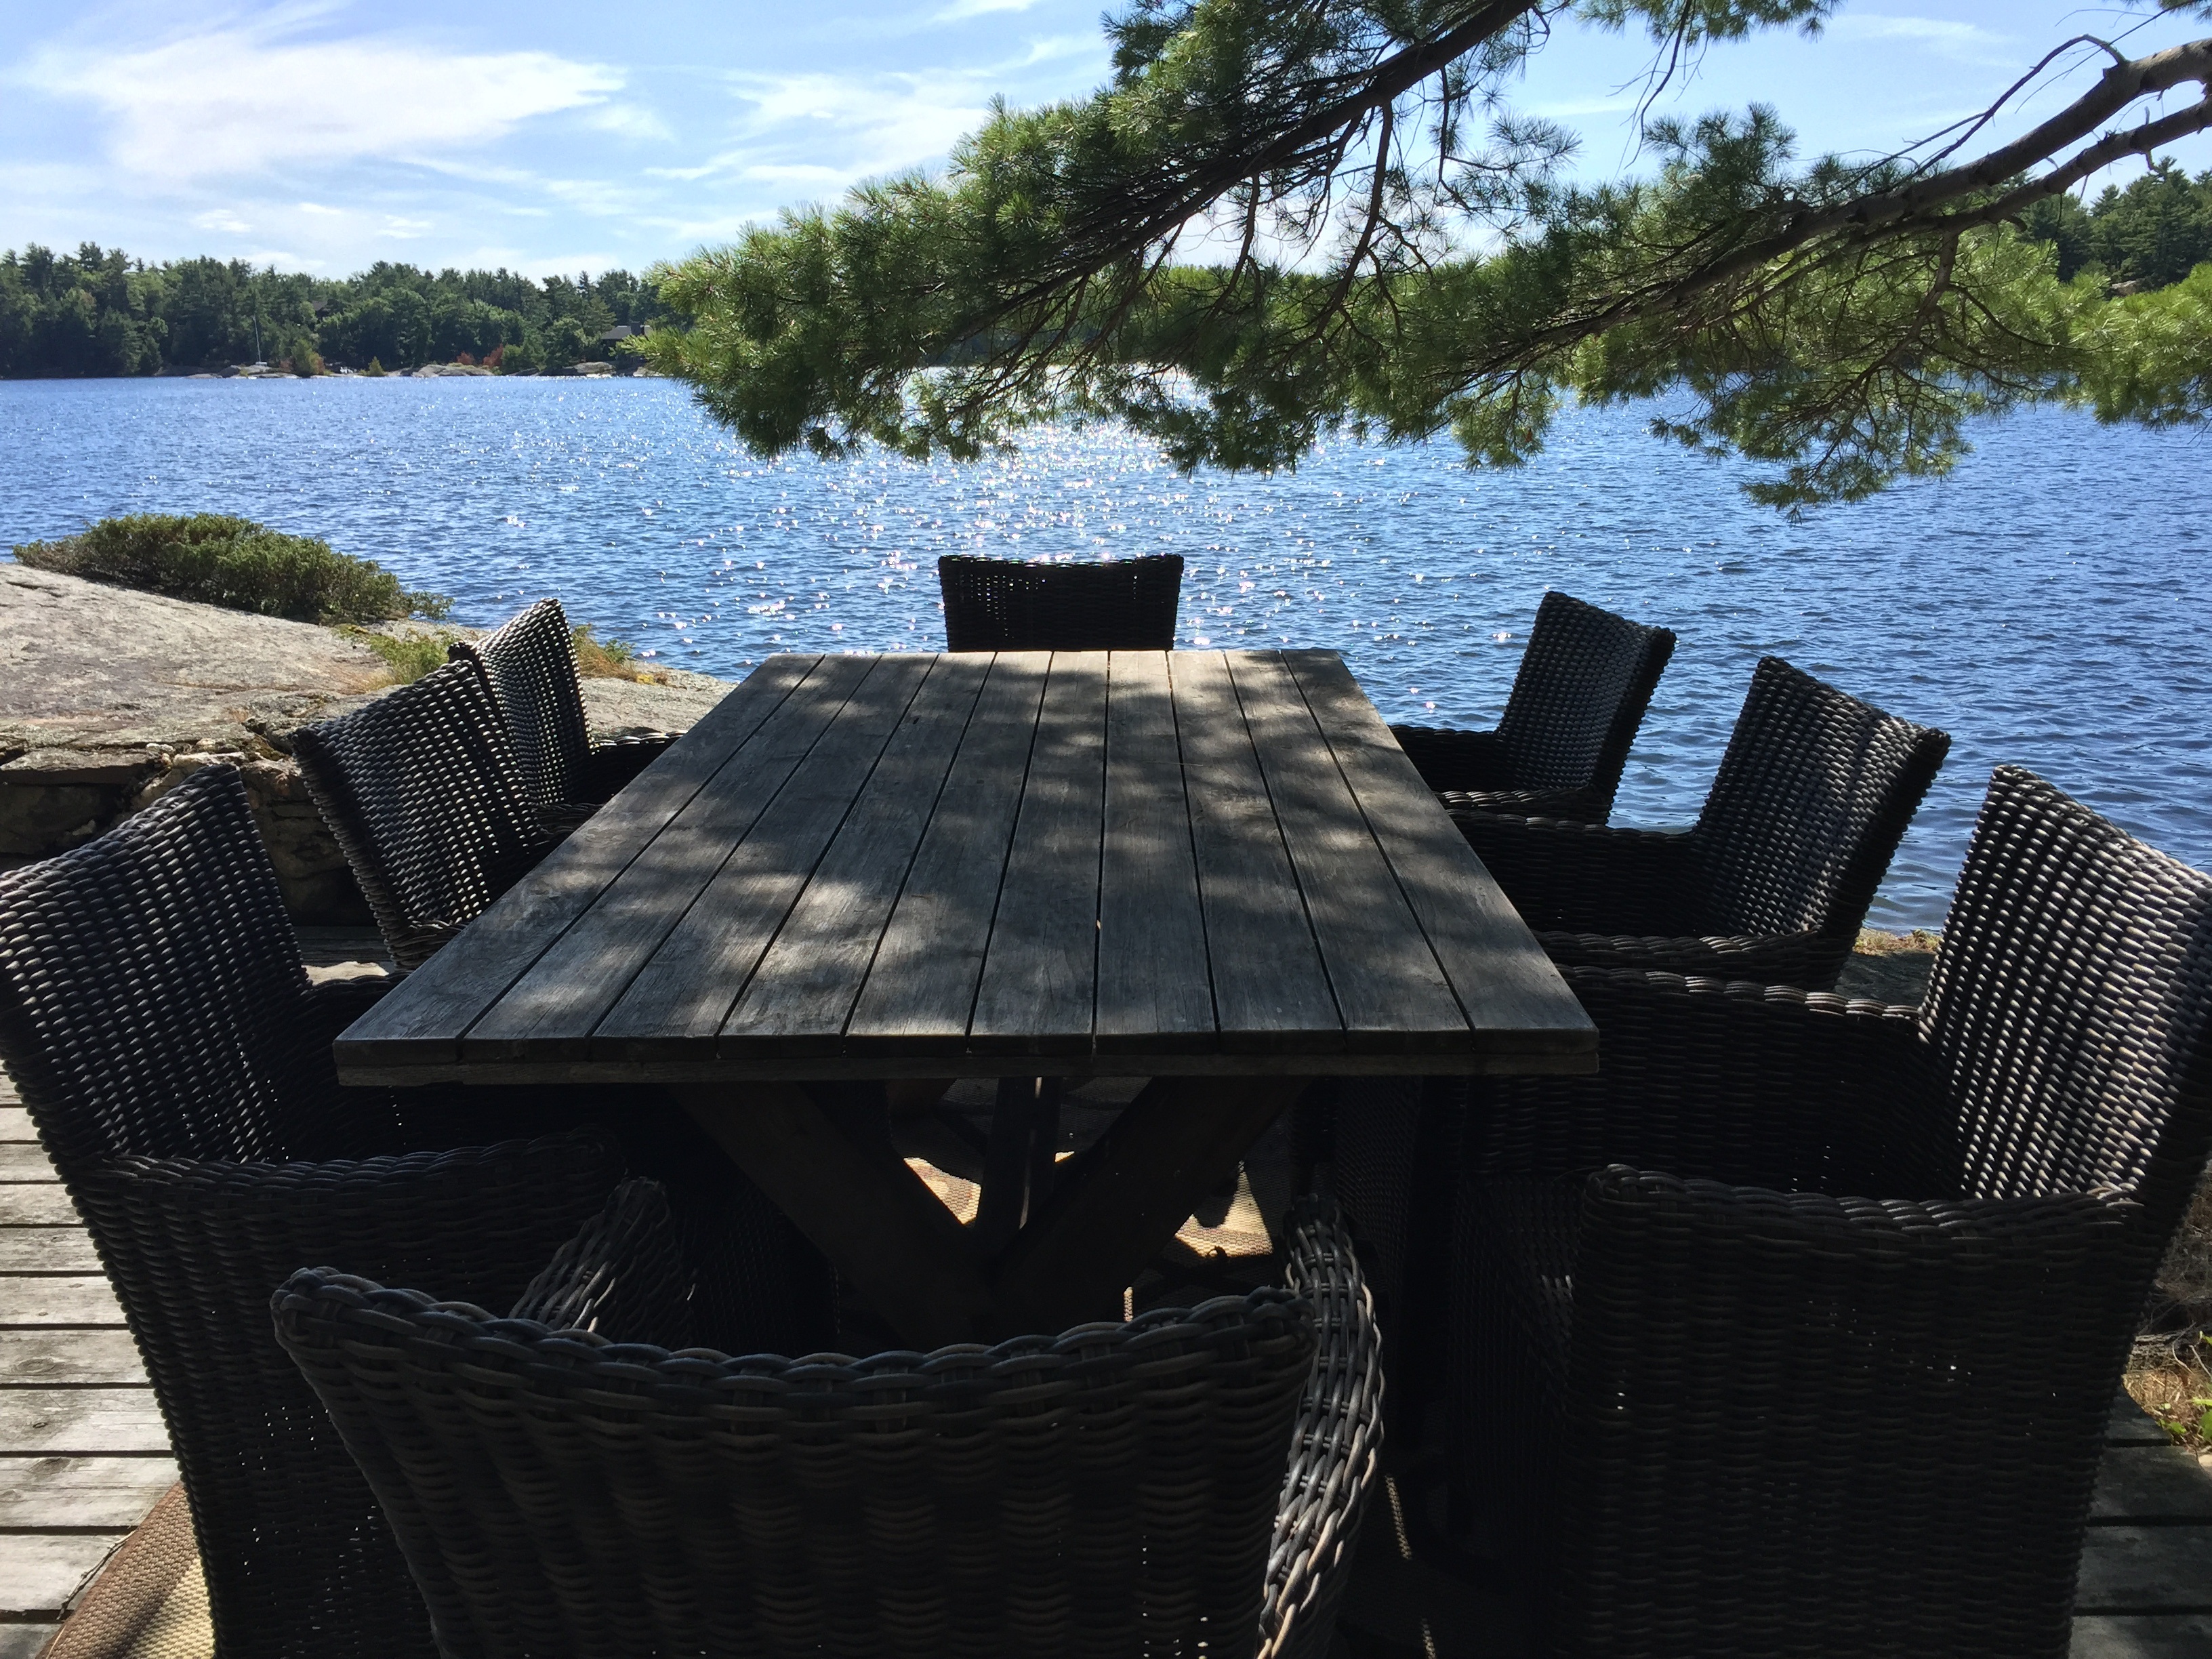
landscape, water, nature, outdoor, wood, lake, roof, summer, travel, environment, swimming pool, tranquil, scenic, cottage, backyard, rocky, material, wicker, canada, canadian, outdoor structure